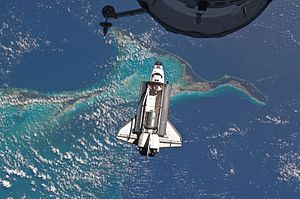
STS-135 / Missionen
STS-135 er rumfærgen Atlantis' 33. og sidste rummission og den sidste rumfærge-mission i rumfærge-programmet.